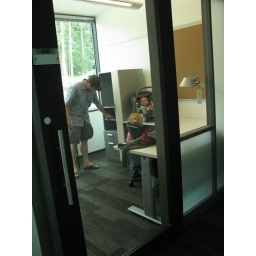
Jeff in his office with the door closed. Yes, they're glass too.